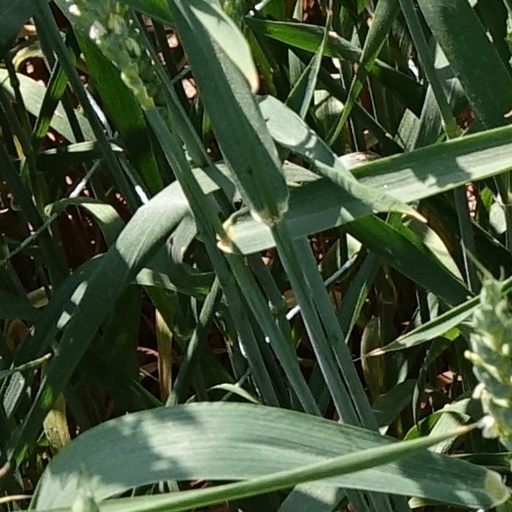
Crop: wheat